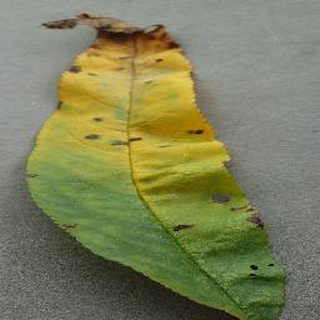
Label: peach_bacterial_spot